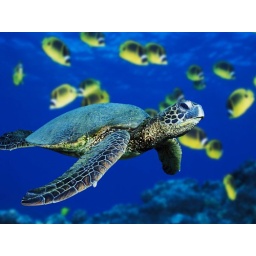
A green sea turtle swims past a school of Raccoon Butterflyfish near Hawaii.